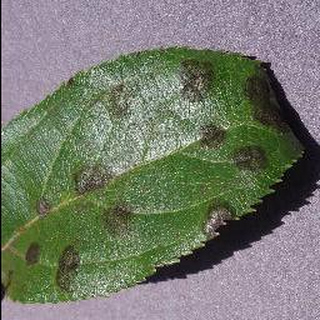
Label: apple_apple_scab